Neustadt an der Waldnaab

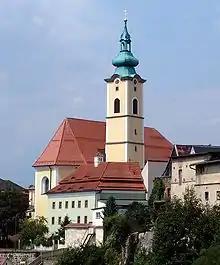
Saint George's church

Neustadt an der Waldnaab (in contrast to "Old Town on the Waldnaab") is a municipality in Bavaria, Germany, and county seat of the district Neustadt an der Waldnaab.